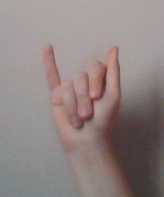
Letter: meem